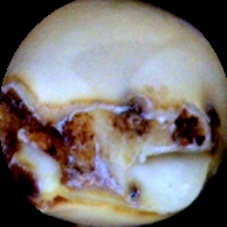
Label: Broken